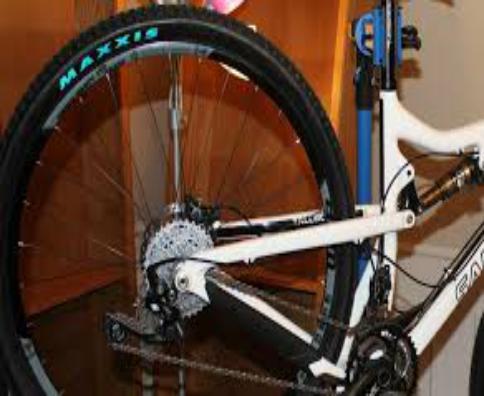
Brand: maxxis
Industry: Transportation